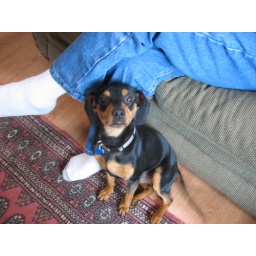
Steph's min pin Dudley. So cute, when he's not flying around the house in hyper mode!